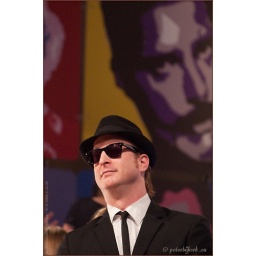
TV registratie van de Top 2000 in Concert - editie 2009Heineken Music Hall AmsterdamRadio 2 en Ned. 3 - NPS